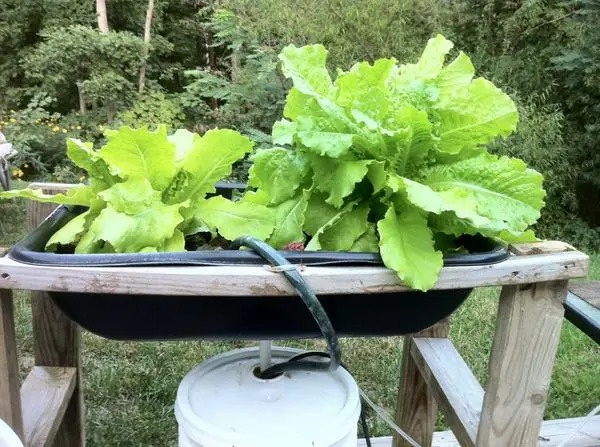
Mfumo wa bustani ya nyumbani wa kupanda mboga kwa kutumia njia ya kisasa ya hydroponiki. Mboga aina ya [cs]lettuce[cs] zimepandwa ndani ya chombo cheusi kilichowekwa juu ya jukwa la mbao na chini kuna ndoo nyeupe inayohifadhi maji au virutubisho huku bomba likisambaza maji kwa mimea.